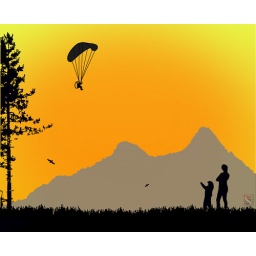
vector flying on paraglide over mountains